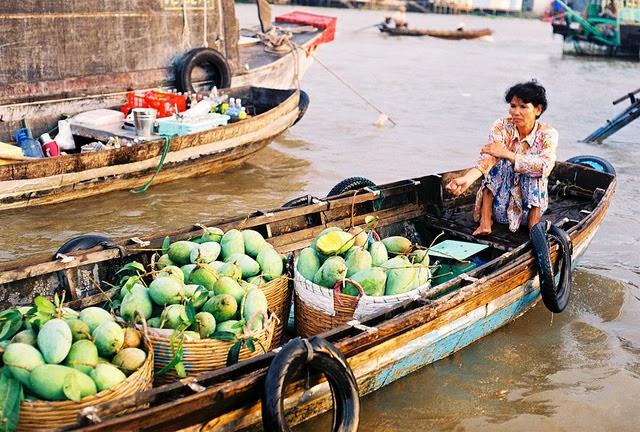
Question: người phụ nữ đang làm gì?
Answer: đang ngồi trên thuyền